Coleg Menai

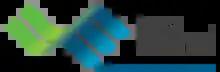
Coleg Menai logo

Coleg Menai (meaning: "Menai College") is a further education college located in Bangor, Gwynedd, Wales. The college has campuses in Parc Menai, Llangefni, Caernarfon and Holyhead.